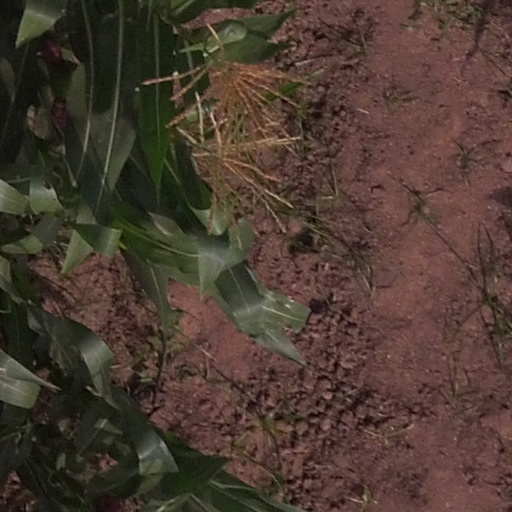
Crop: maize; corn